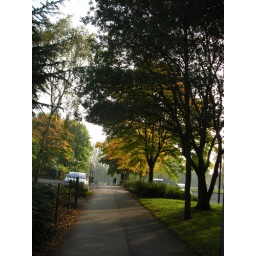
again sunday morning. I was surprised to see cars in the car park that early